World Congress of Finno-Ugric Peoples

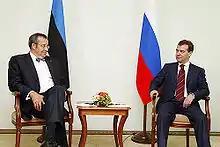
Estonian President Toomas Hendrik Ilves meeting with Russian President Dmitry Medvedev at the fifth forum in Khanty-Mansiysk

The Russian Federation had been a member of the Congress since its re-foundation, hosting the first modern congress in 1992, however, the Russian government's involvement in the organization led to controversy with other members. Namely, at the fifth forum in Khanty-Mansiysk where Estonian President Toomas Hendrik Ilves announced that the Finno-Ugric peoples of Russia have the right to self-determination and the right to form their own states within the Russian Federation. The Russian delegation rebuffed the statement, resulting in the entire Estonian delegation walking out. In response the Russian delegation issued the following statement: